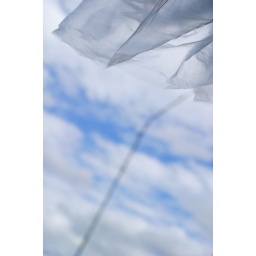
plastic bag with sky in background